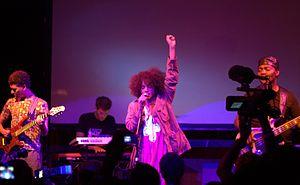
Nneka Egbuna, née le 24 décembre 1981 à Warri, est une chanteuse de hip-hop, reggae et soul germano-nigériane.